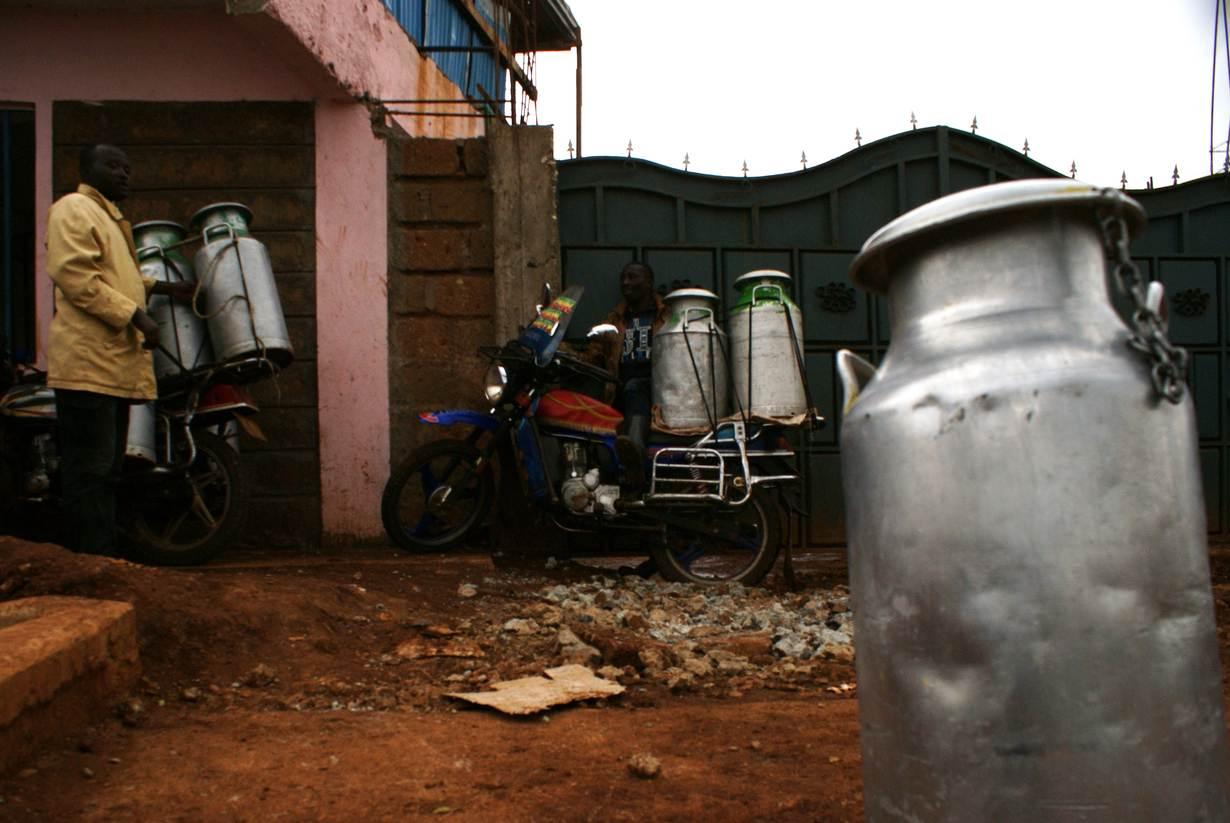
Wanaume wawili na pikipiki zao, zilizobeba mitungi mikubwa ya chuma, ambayo kwa kawaida hutumika kusafirisha maziwa. Mmoja wa wanaume hao, amesimama karibu na jengo lenye kuta za matofali na rangi ya waridi iliyochimbuka, huku mwingine akiwa ameketi kwenye pikipiki yake.